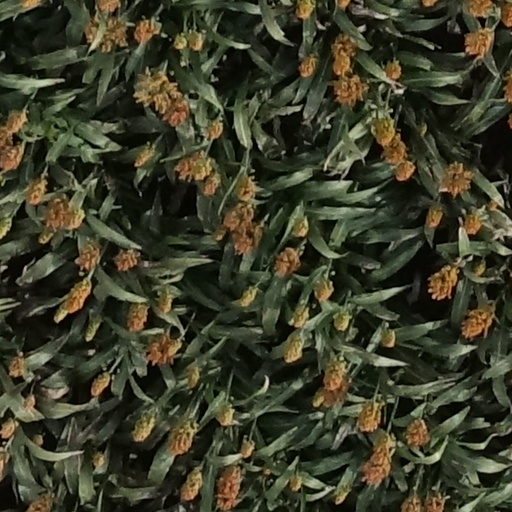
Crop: sorghum